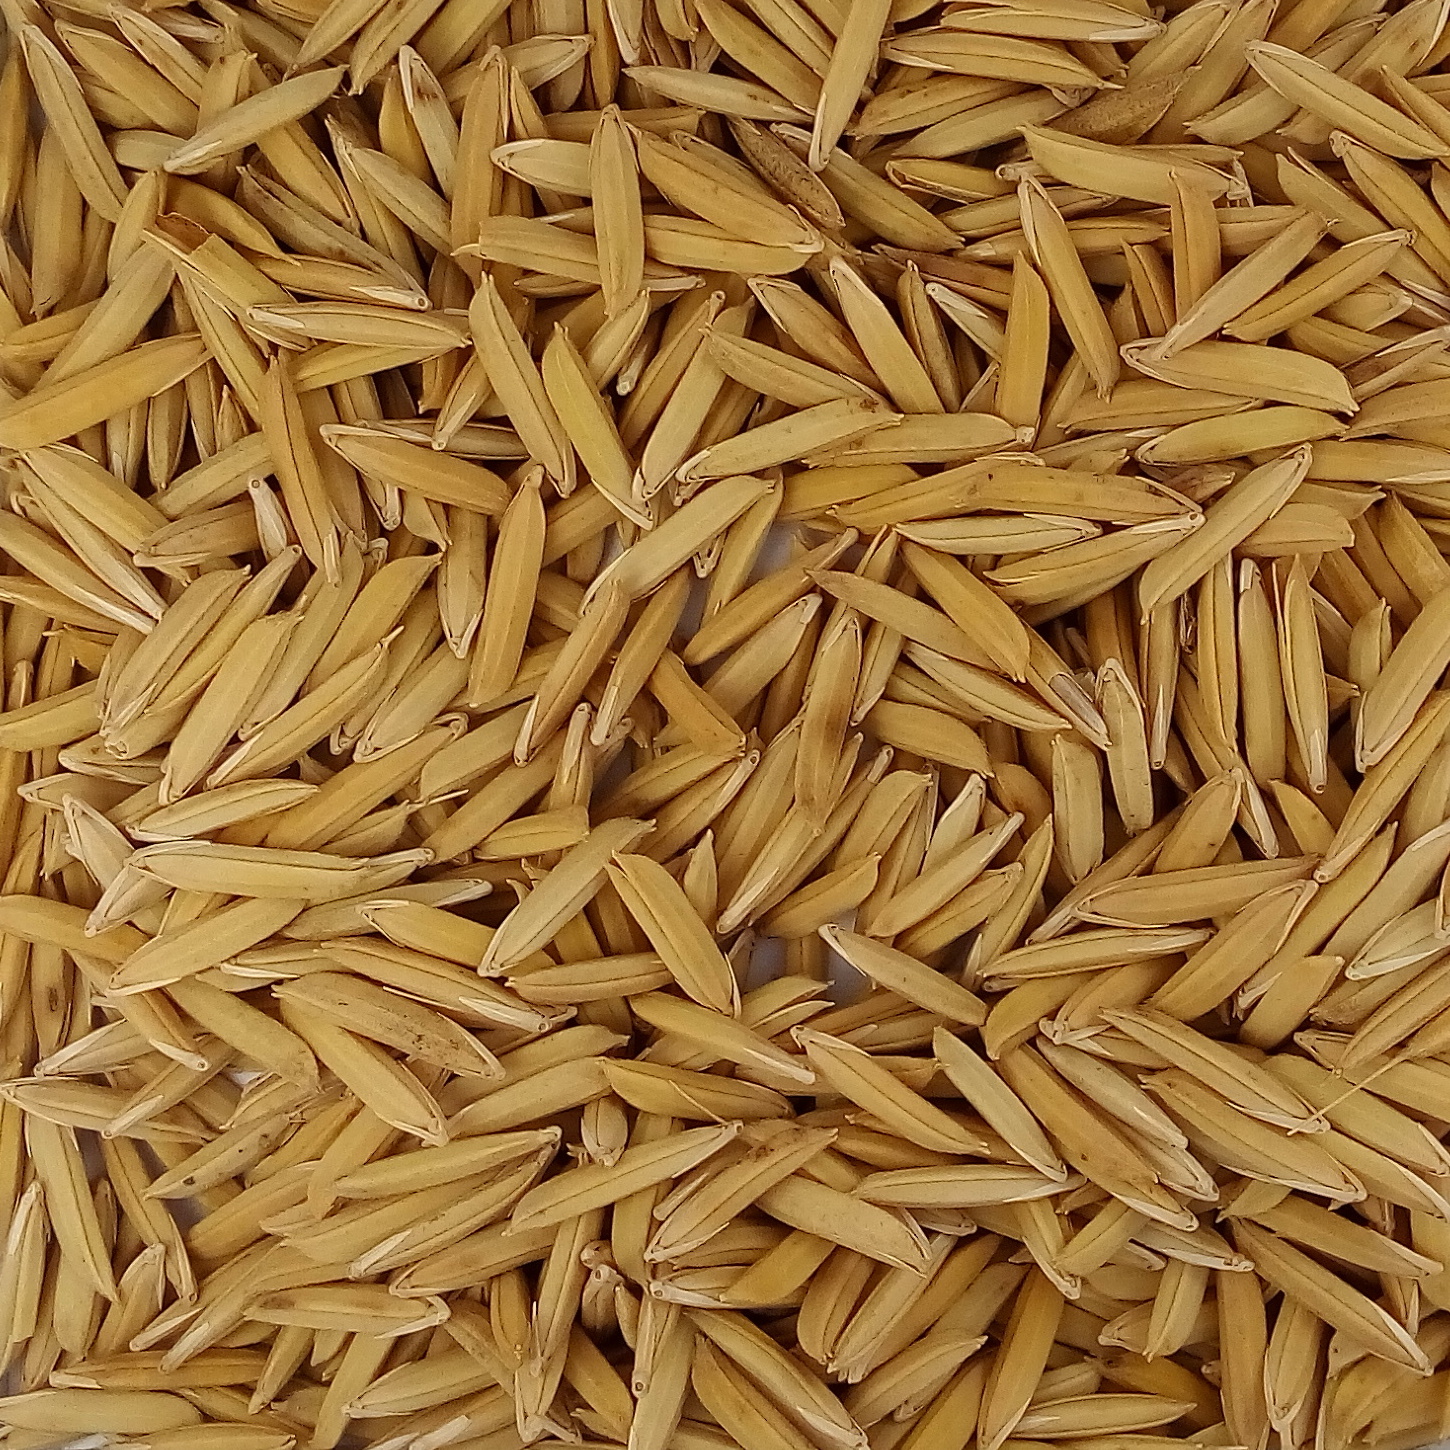
Rice seed variety: 1718